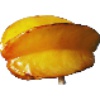
Label: Carambula 1